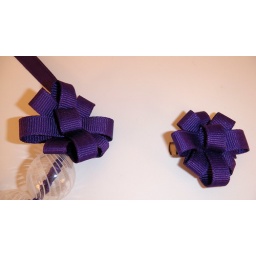
Purple Flower Necklace in grosgrain ribbon with white bubble glass and hair pin.